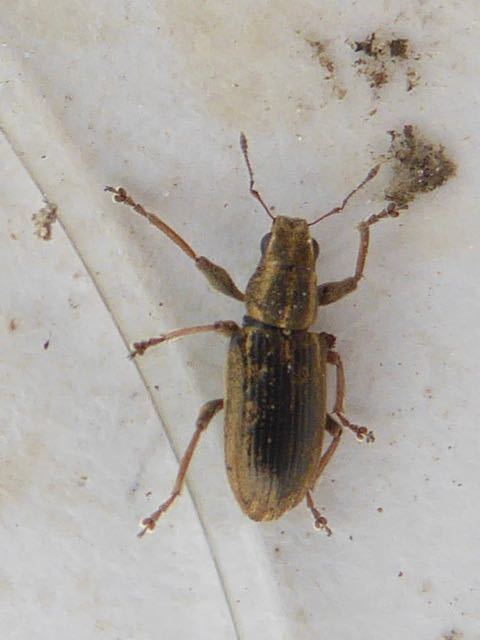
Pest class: pea_leaf_weevil